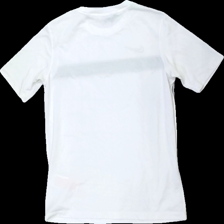
View: back
Type: T-shirt
Category: Men
Brand: Nike
Colors: White, Black
Material: 100% polyester
Pattern: Logo print
Cut: Regular
Size: XL
Season: All
Trend: Sports
Damage location: middle center
Damage 2 location: middle right
Price range: 50-100
Recommended usage: Reuse
Description: vit tränings t-shirt med logga fram